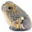
Label: frog